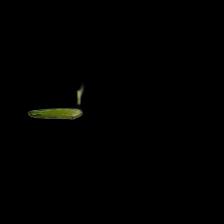
Plant: Aloe Vera